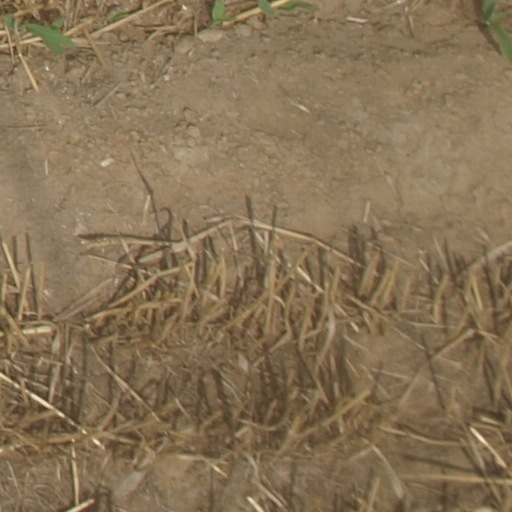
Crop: maize; corn